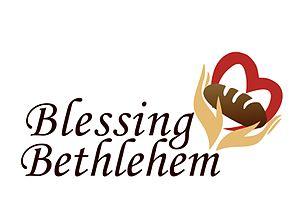
Blessing Bethlehem est un organisme de bienfaisance collecte de fonds d' initiative dans le but d'aider les persécutés chrétiens vivant dans la ville de Bethléem et ses environs. Il a été lancé en septembre 2016 par le rabbin Pesach Wolicki, du Centre pour la compréhension et la coopération judéo-chrétienne, lors du festival LifeLight à Sioux Falls, dans le Dakota du Sud.